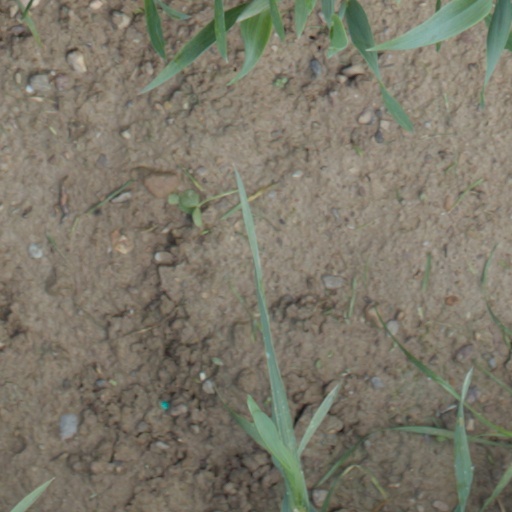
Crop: wheat